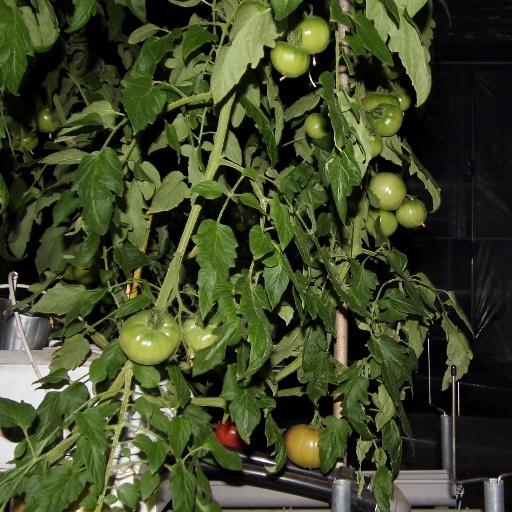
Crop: tomato